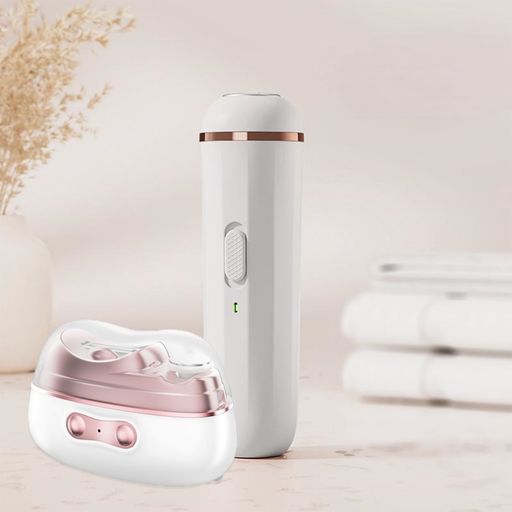
קטגוריה: שתי מתנות לבחירה
תיאור: ערכת טיפוח לאישה
מידע נוסף: מתנה קטנה